Saudade

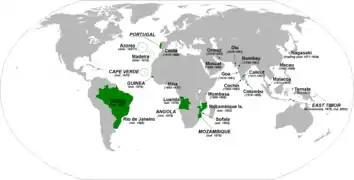
The distant lands of the Portuguese Empire made a special longing for the loved ones of explorers and sailors

"Saudade" ultimately derives from the Latin "solitās, solitātis", meaning "solitude". The word "saudade" was used in the Cancioneiro da Ajuda (13th century), in the Cancioneiro da Vaticana and by poets of the time of King Denis of Portugal (reigned 1279–1325).